Isabel Carrasco

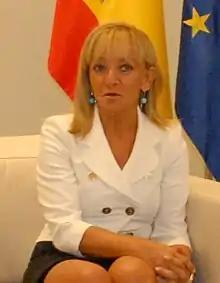
Carrasco in a meeting with Prime Minister in 2011

Isabel Carrasco Lorenzo (4 March 1955 – 12 May 2014) was a Spanish politician of the People's Party. Carrasco served in the Senate of Spain between 2003 and 2007. At the time of her death, Carrasco was the head of the government in the northwestern Province of León, and the head of the People's Party in the province. She was murdered in May 2014 as she walked from her home to a political party meeting.